Post-war Britain (1945–1979)

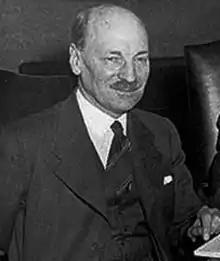
Clement Attlee

In the estimation of historians, and later politicians of the major parties, the most successful and permanent program was the creation of a National Health Service which started operations in 1947. It entitled all citizens to healthcare, which, funded by taxation, was free at the point of delivery. The opposition from physicians was bought off by allowing them to keep lucrative private practices on the side. All hospitals were nationalised and brought into the system. John Carrier and Ian Kendall find that the mission of the Minister of Health Aneurin Bevan was resolving "The potential conflict between the aim of providing a universalist, comprehensive health service of a good standard and that of containing health costs to a reasonable level, and how to finance the system in such a way that certainty and sufficiency of funds could be guaranteed." Michael Foot adds that Bevan had to persuade "the most conservative and respected profession in the country to accept and operate the Labour government's most intrinsically socialist proposition." In the end historians give Bevan the major credit for the success.